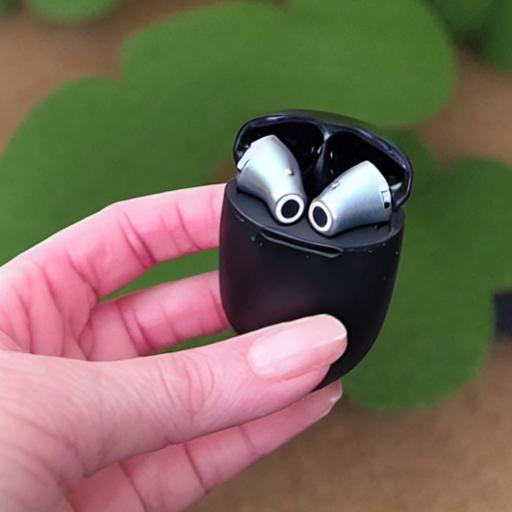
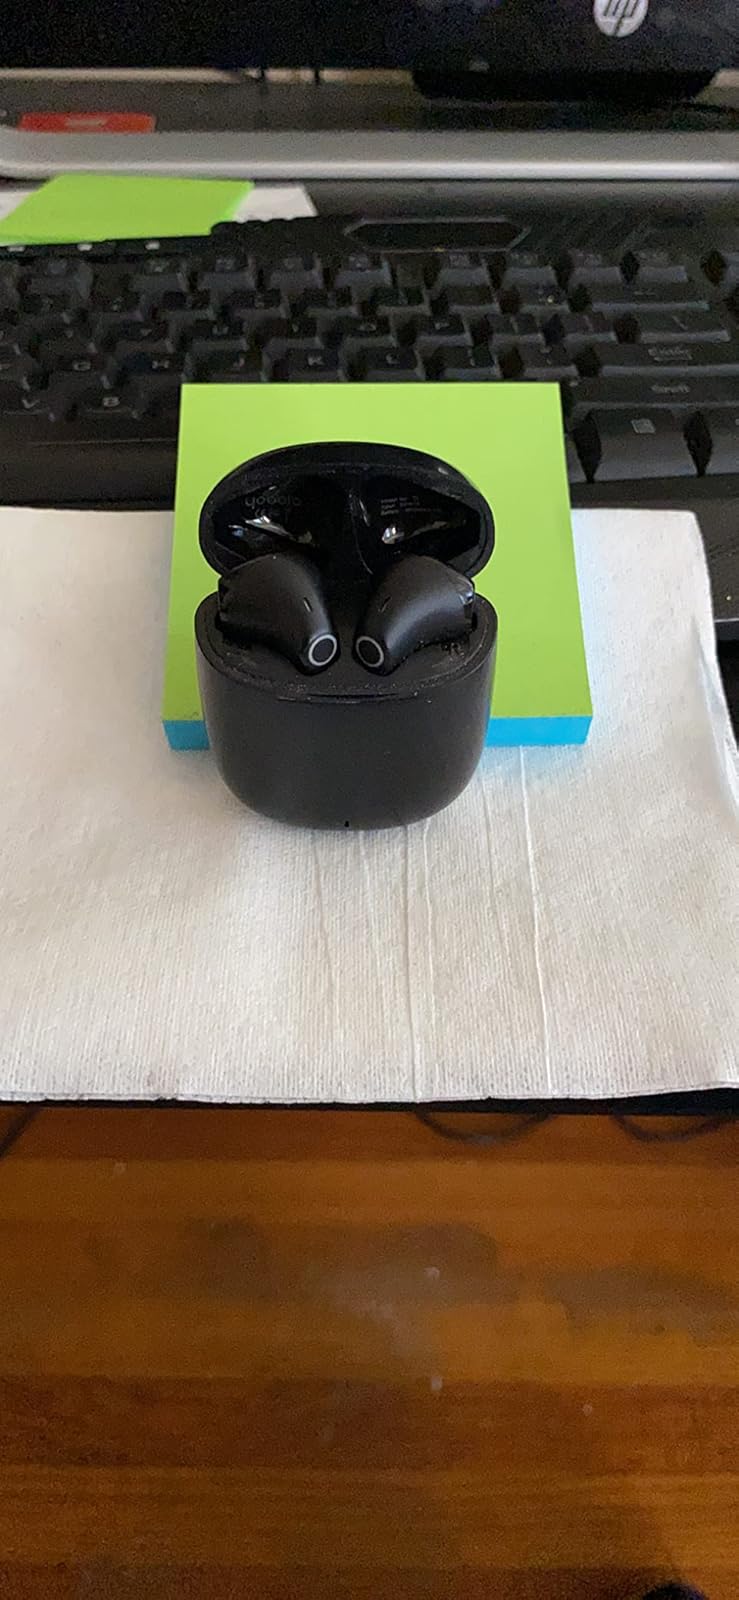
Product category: earbuds
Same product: no